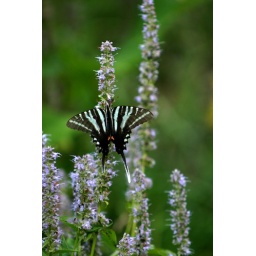
Zebra Swallowtail Butterfly on Anise Hyssop in our butterfly garden at our house in Middleburg, VA